Yared Bayeh

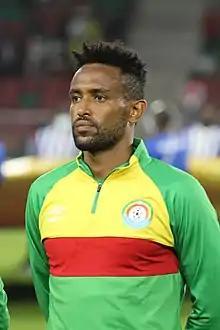
Bayeh with Ethiopia at the 2021 Africa Cup of Nations

Yared Bayeh Belay (born 22 January 1995) is an Ethiopian professional footballer who plays as a centre-back for Ethiopian Premier League club Sidama Coffee and the Ethiopia national team.